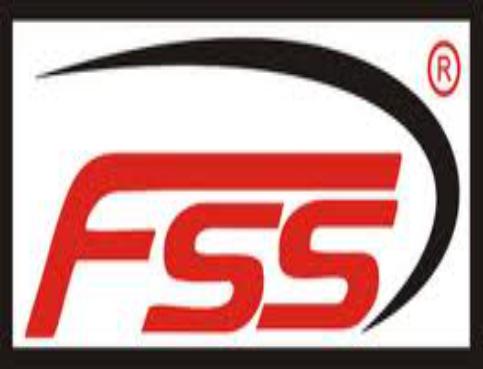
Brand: FSS
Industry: Others